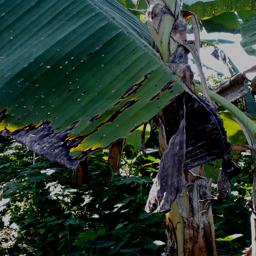
Label: BLACK SIGATOKA